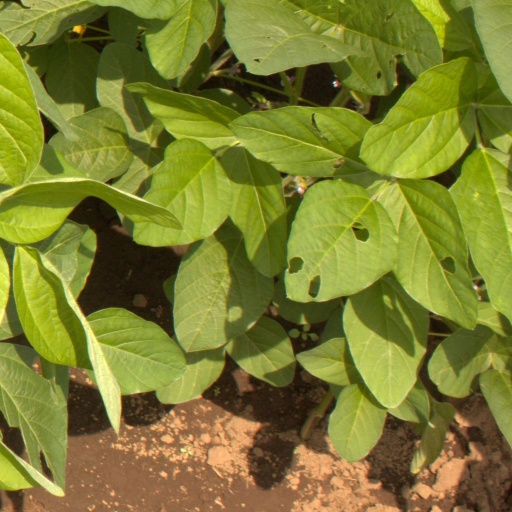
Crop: soybean